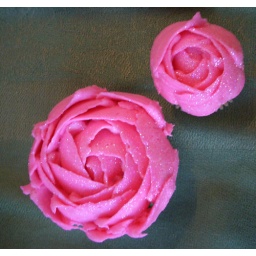
Pretty pink flower cupcakes in full glittery bloom!